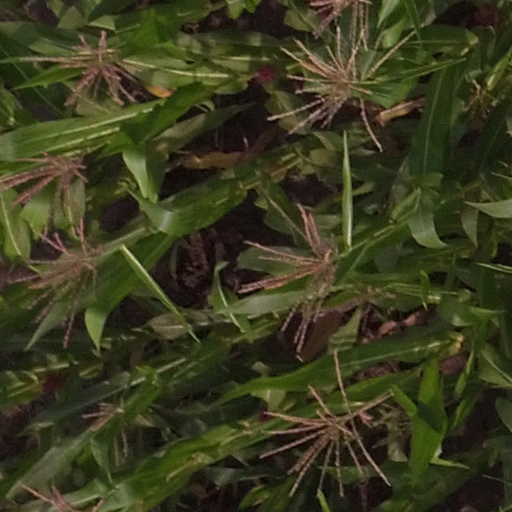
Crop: maize; corn